Crédit Industriel et Commercial

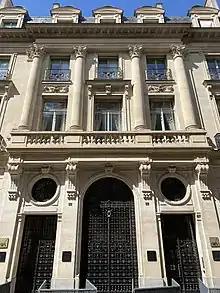
Building at 66, rue de la Victoire in Paris, headquarters of CIC from 1889 to 1993

The was founded on , mainly on the initiative of banker Armand Donon who was supported by the politically influential Duke of Morny, as a competitor to the Pereire brothers's Crédit Mobilier on the model of successful British depository banks such as the London and Westminster Bank. The new bank was initially located in a hotel at 57, rue Taitbout, and in January 1860 purchased a mansion at 66, rue de la Chaussée d'Antin, in whose garden it erected a commercial building (no longer extant) that was completed in November 1861. That facility was accessible from No. 72, rue de la Victoire, and the CIC would remain known as the "bank of the rue de la Victoire" even that street has no longer been its registered address since 1993.